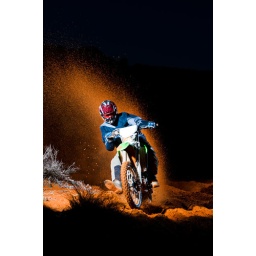
Jorge Visser throwing up an arc of red sand in the Utah Desert near his home.